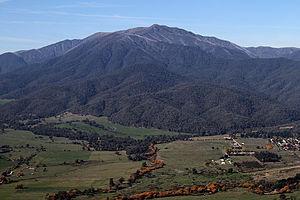
Le mont Bogong est le point culminant de l'État de Victoria en Australie, dans les Alpes victoriennes au sud de la Cordillère australienne.